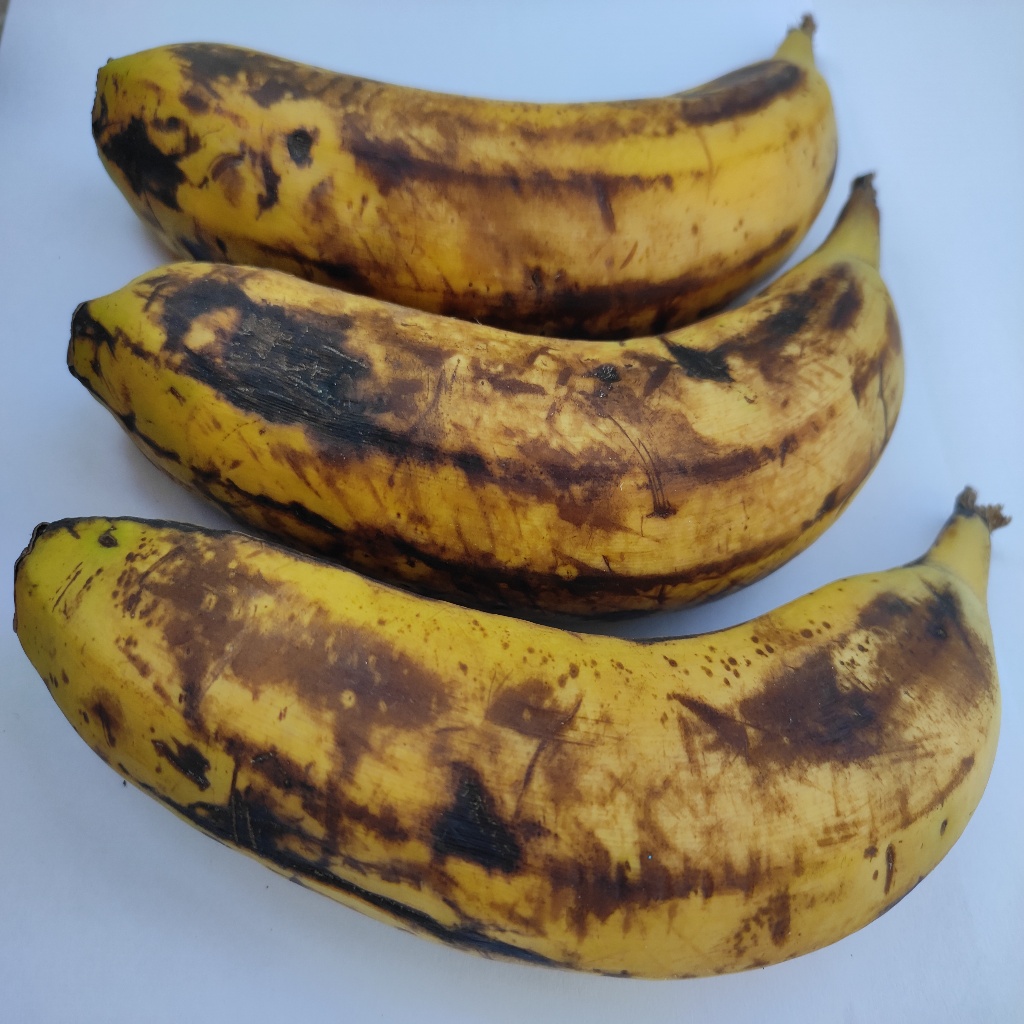
Crop: banana
Quality class: Defect